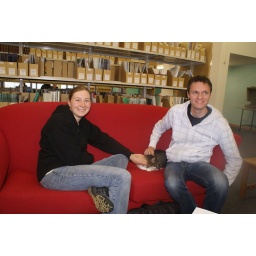
Misty the EIT cat relaxing in the library with a couple of students